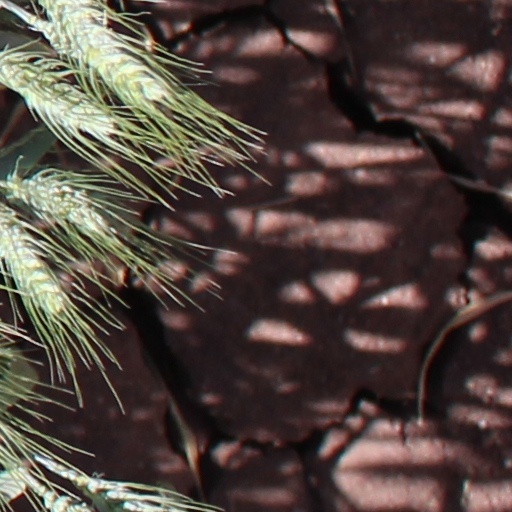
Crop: wheat